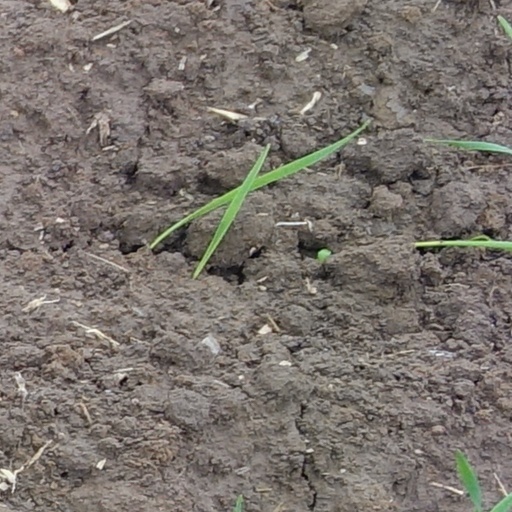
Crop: wheat